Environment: real
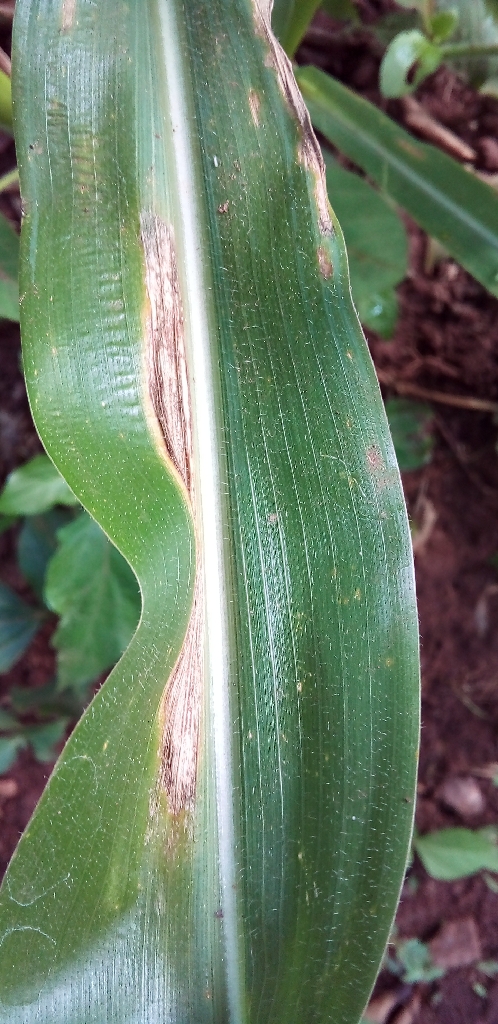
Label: northern_corn_leaf_blight